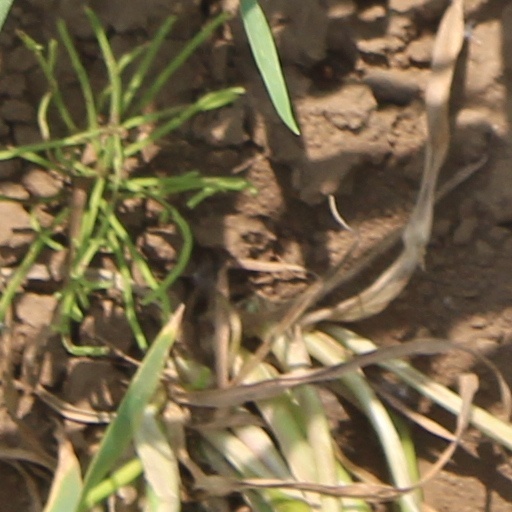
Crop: wheat